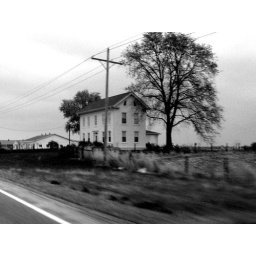
&amp;quot;Like a ten minute dream in the passenger seat while the world was flying by...&amp;quot;  C. Oberst